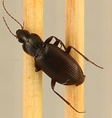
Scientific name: Calathus advena
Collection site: Rocky Mountains NEON (RMNP), plot RMNP_012